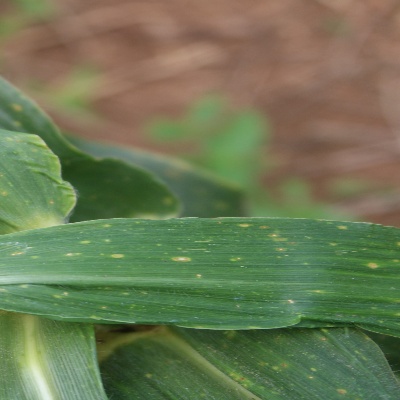
Crop: Maize
Condition: leaf spot